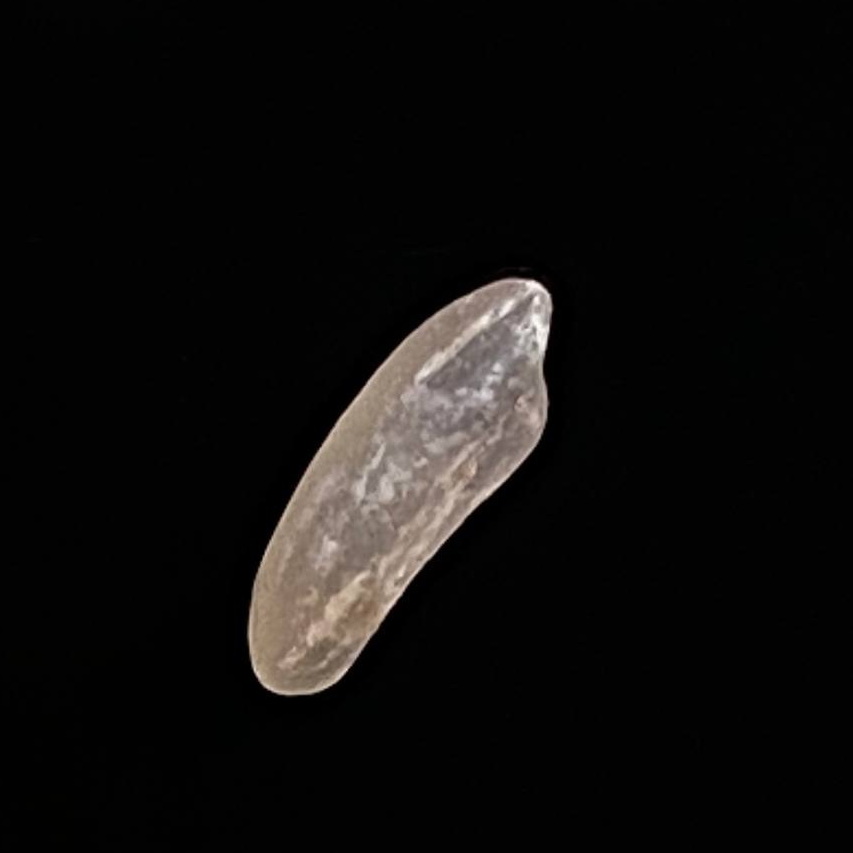
Rice variety: BR29